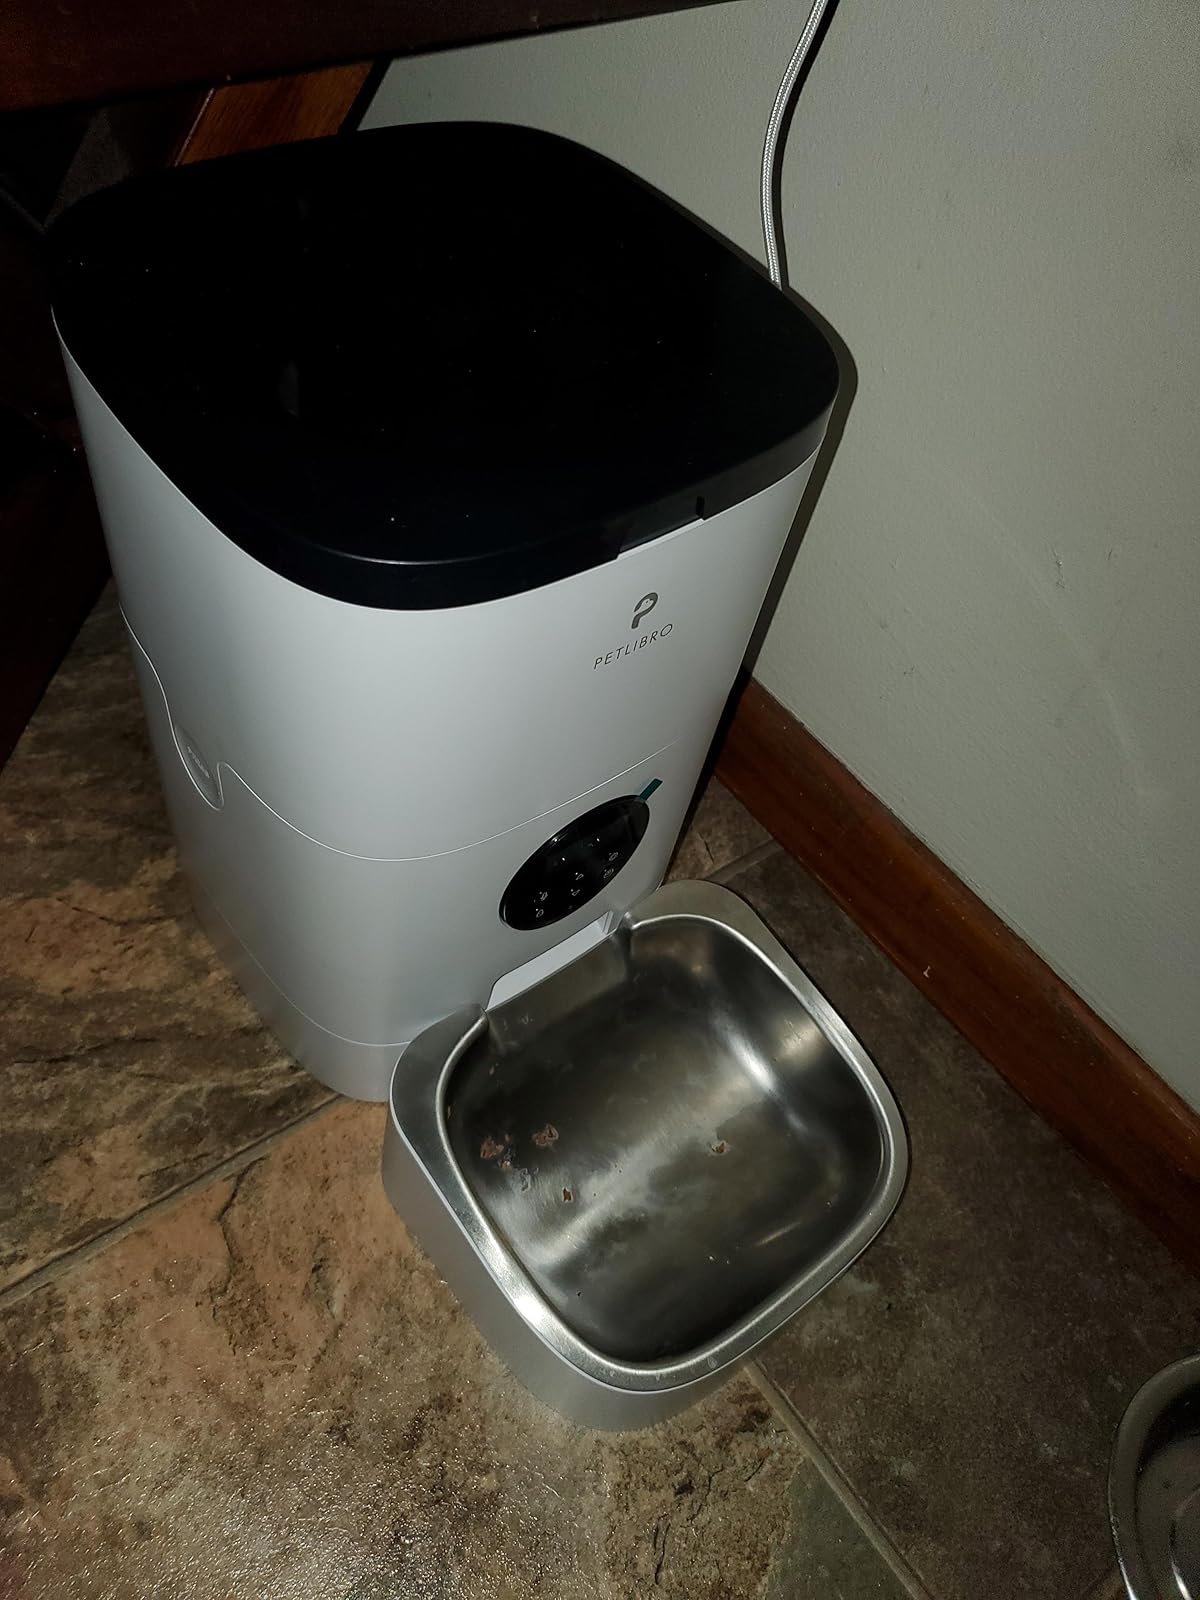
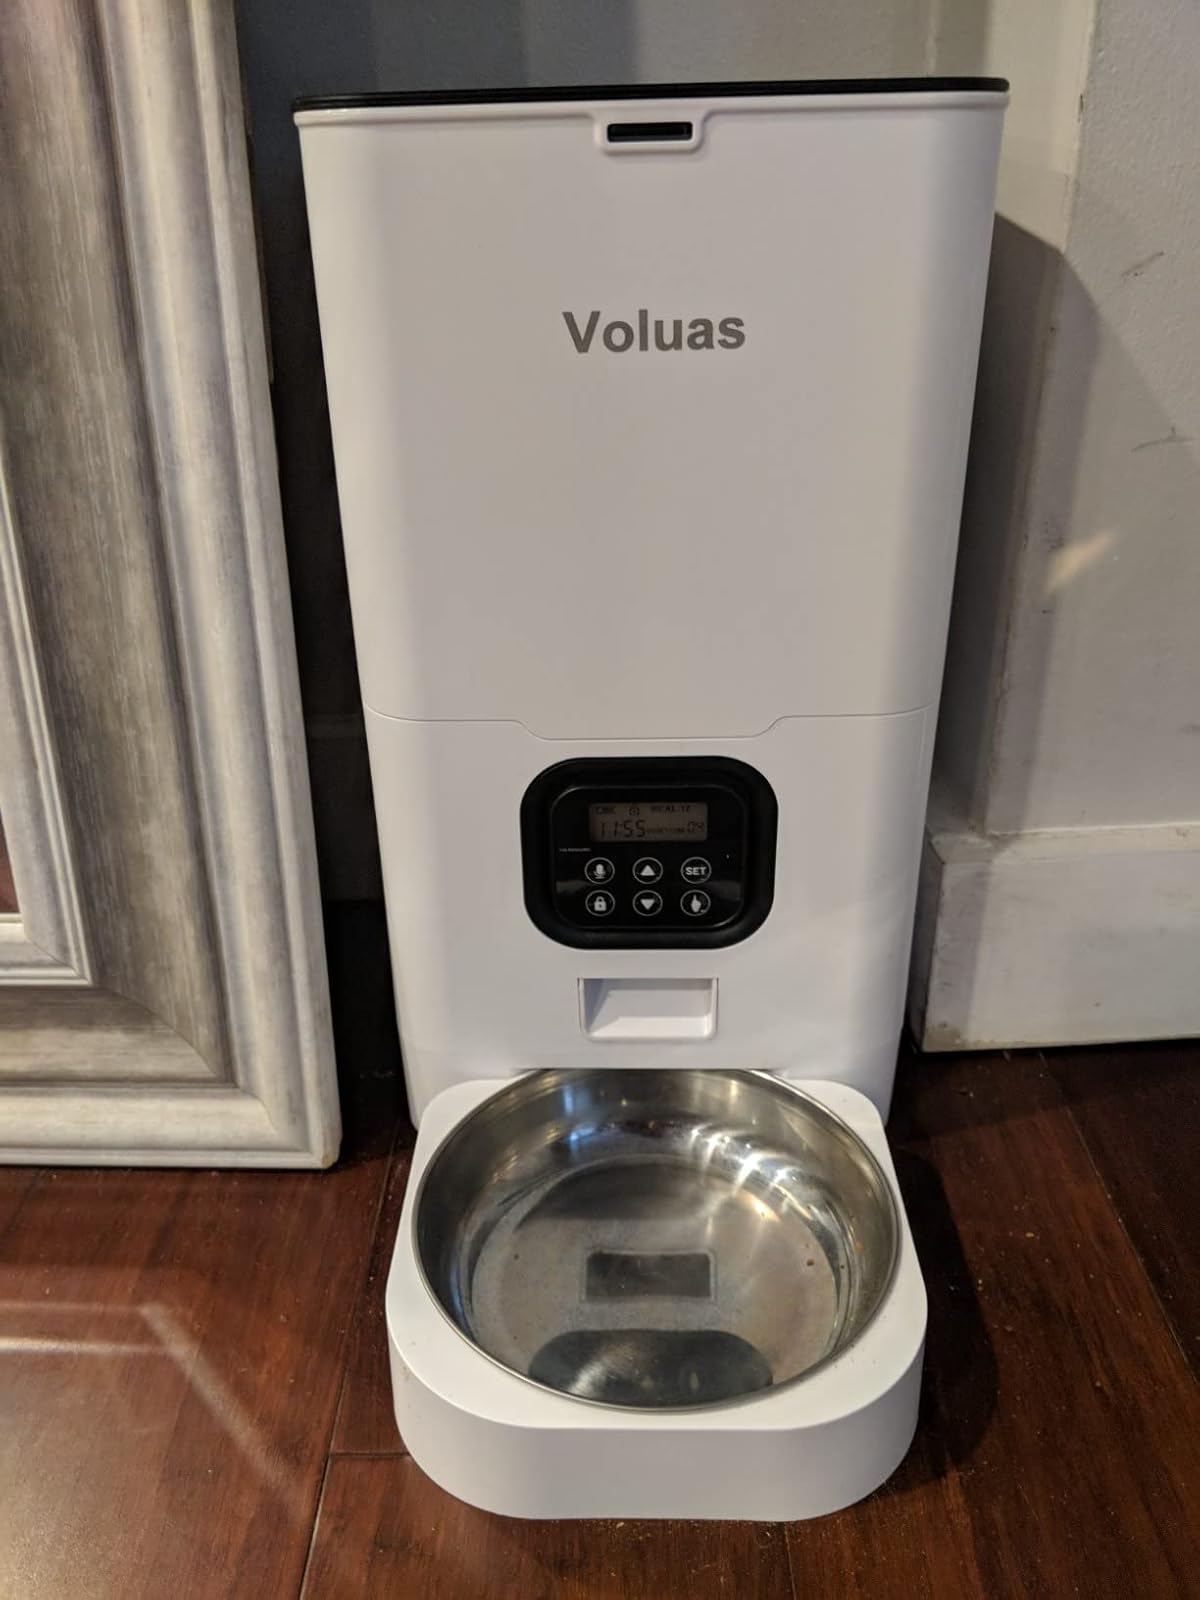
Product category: items_feeder
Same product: no